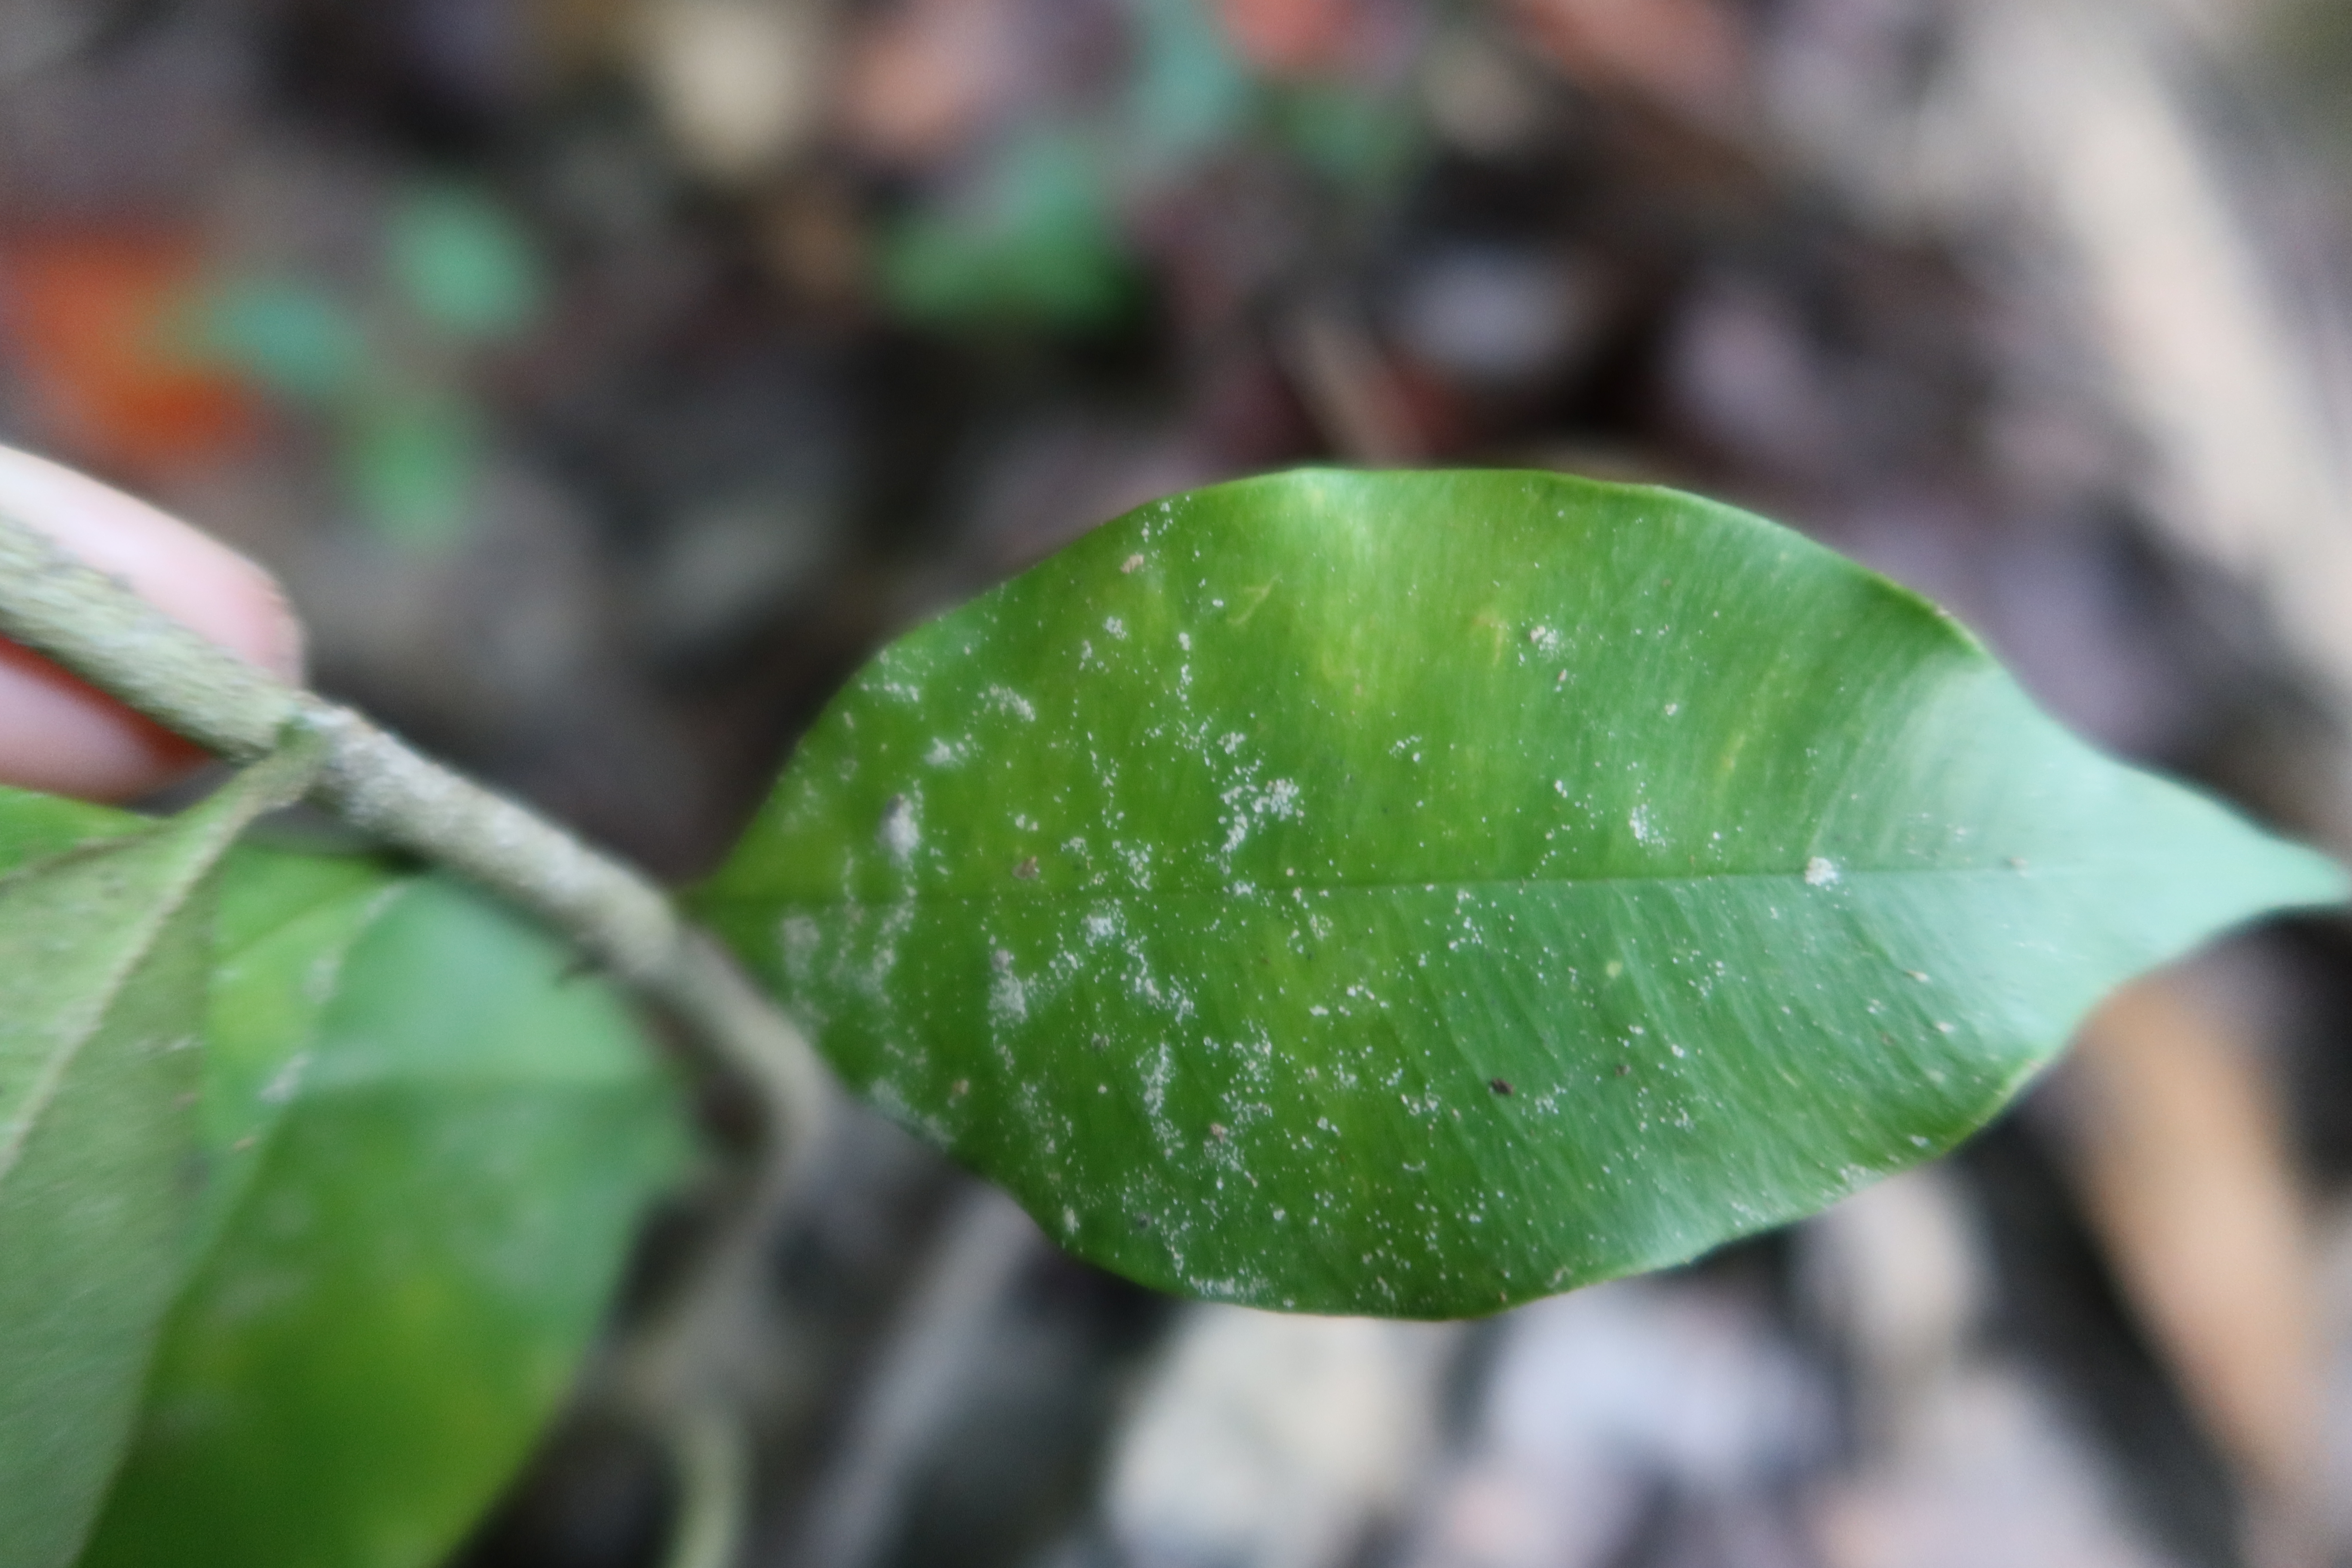
Label: Mealy bugs